Aikatsu Stars!

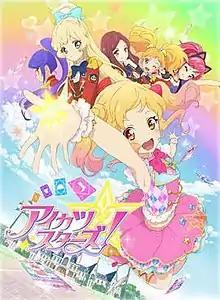
Anime key visual

is an arcade collectible card game in Bandai's Data Carddass line of machines, which was launched in May 2016. It is the successor to the "Aikatsu!" series of arcade games. The game revolves around using collectible cards featuring various clothes to help aspiring idols pass auditions. An anime television adaptation by BN Pictures began airing on TV Tokyo from April 7, 2016, to March 29, 2018. It was succeeded by "Aikatsu Friends!" on April 5, 2018.